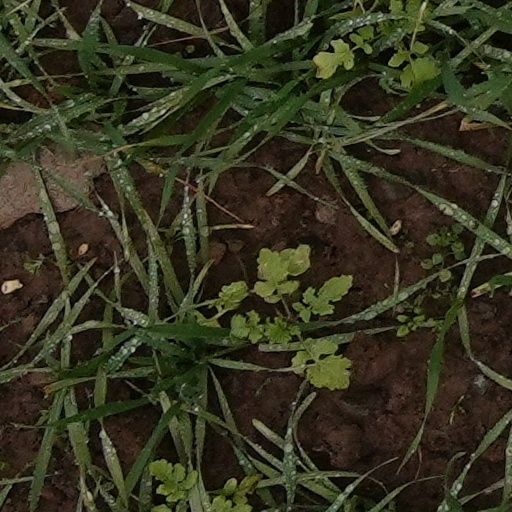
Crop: wheat